Woodward Houses

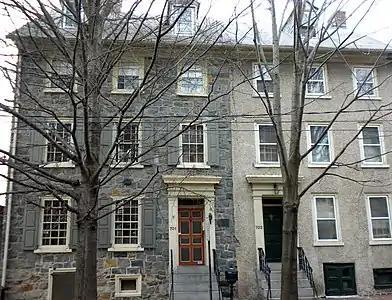
Woodward Houses, January 2010

Woodward Houses are two historic homes located at Wilmington, New Castle County, Delaware. The house at 701 West Street was built about 1745, and is a -story, three-bay, quarried granite dwelling with a gable roof. It has an L-shaped, side-hall plan. The house at 703 West Street was built about 1760, and is a -story, three-bay, stuccoed stone dwelling with a gable roof. It is three feet shorter in both length and width than 701. Its interior was altered in the mid-19th century and then in the 1930s to accommodate apartment dwellings. They are